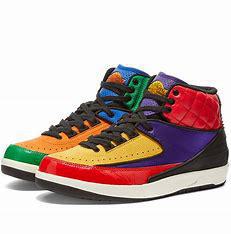
Brand: Jordan
Model: 2 Retro